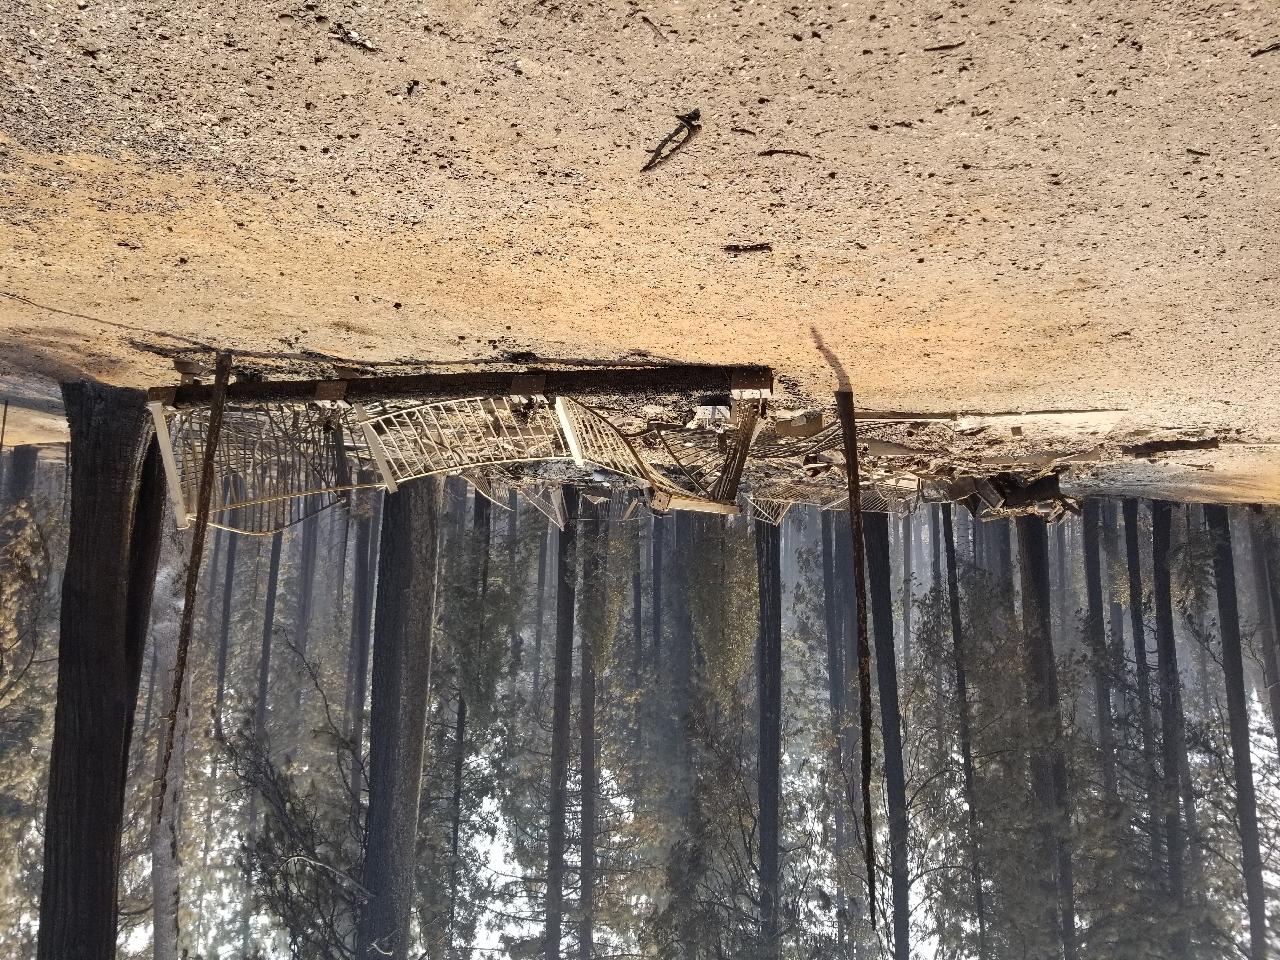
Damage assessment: destroyed